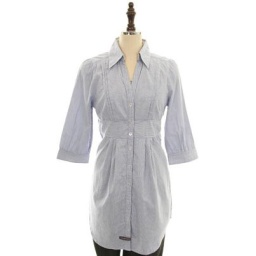
Tudor rose in blue stripe